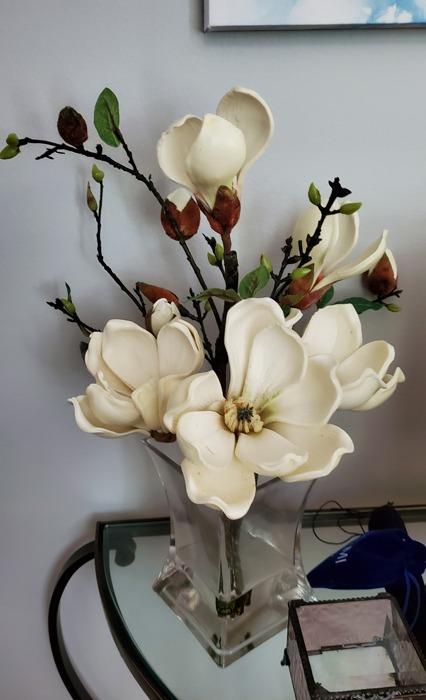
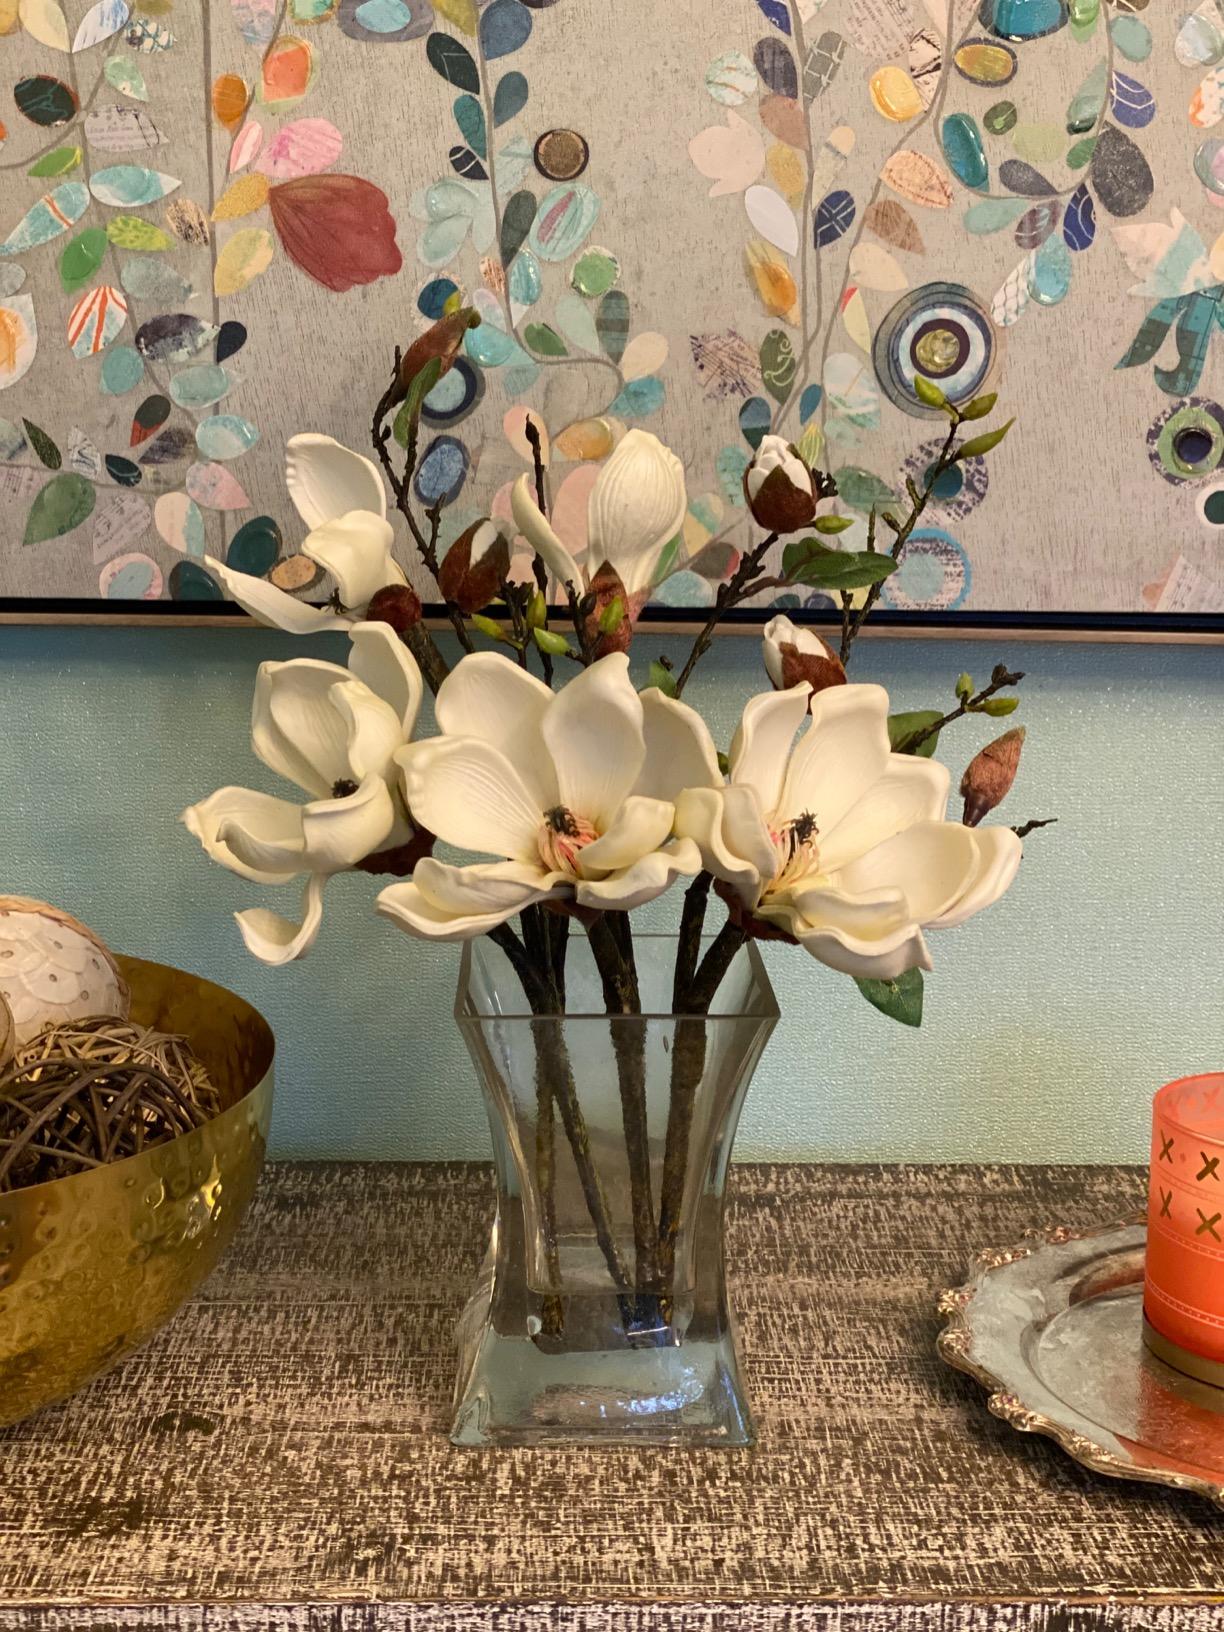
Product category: vase
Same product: yes